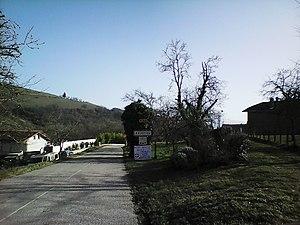
Entrée de Quincieu
Quincieu est une commune française située dans le département de l'Isère en région Auvergne-Rhône-Alpes.